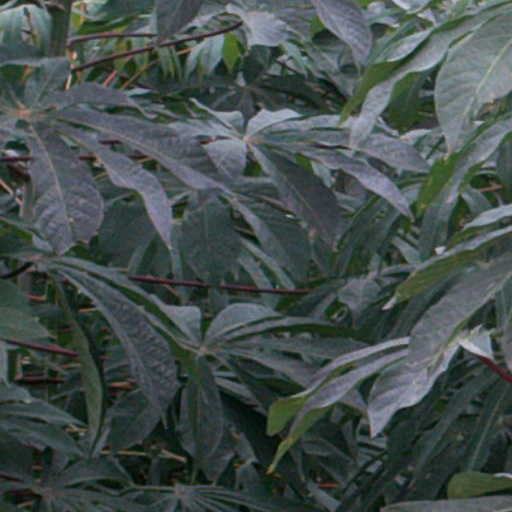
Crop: cassava